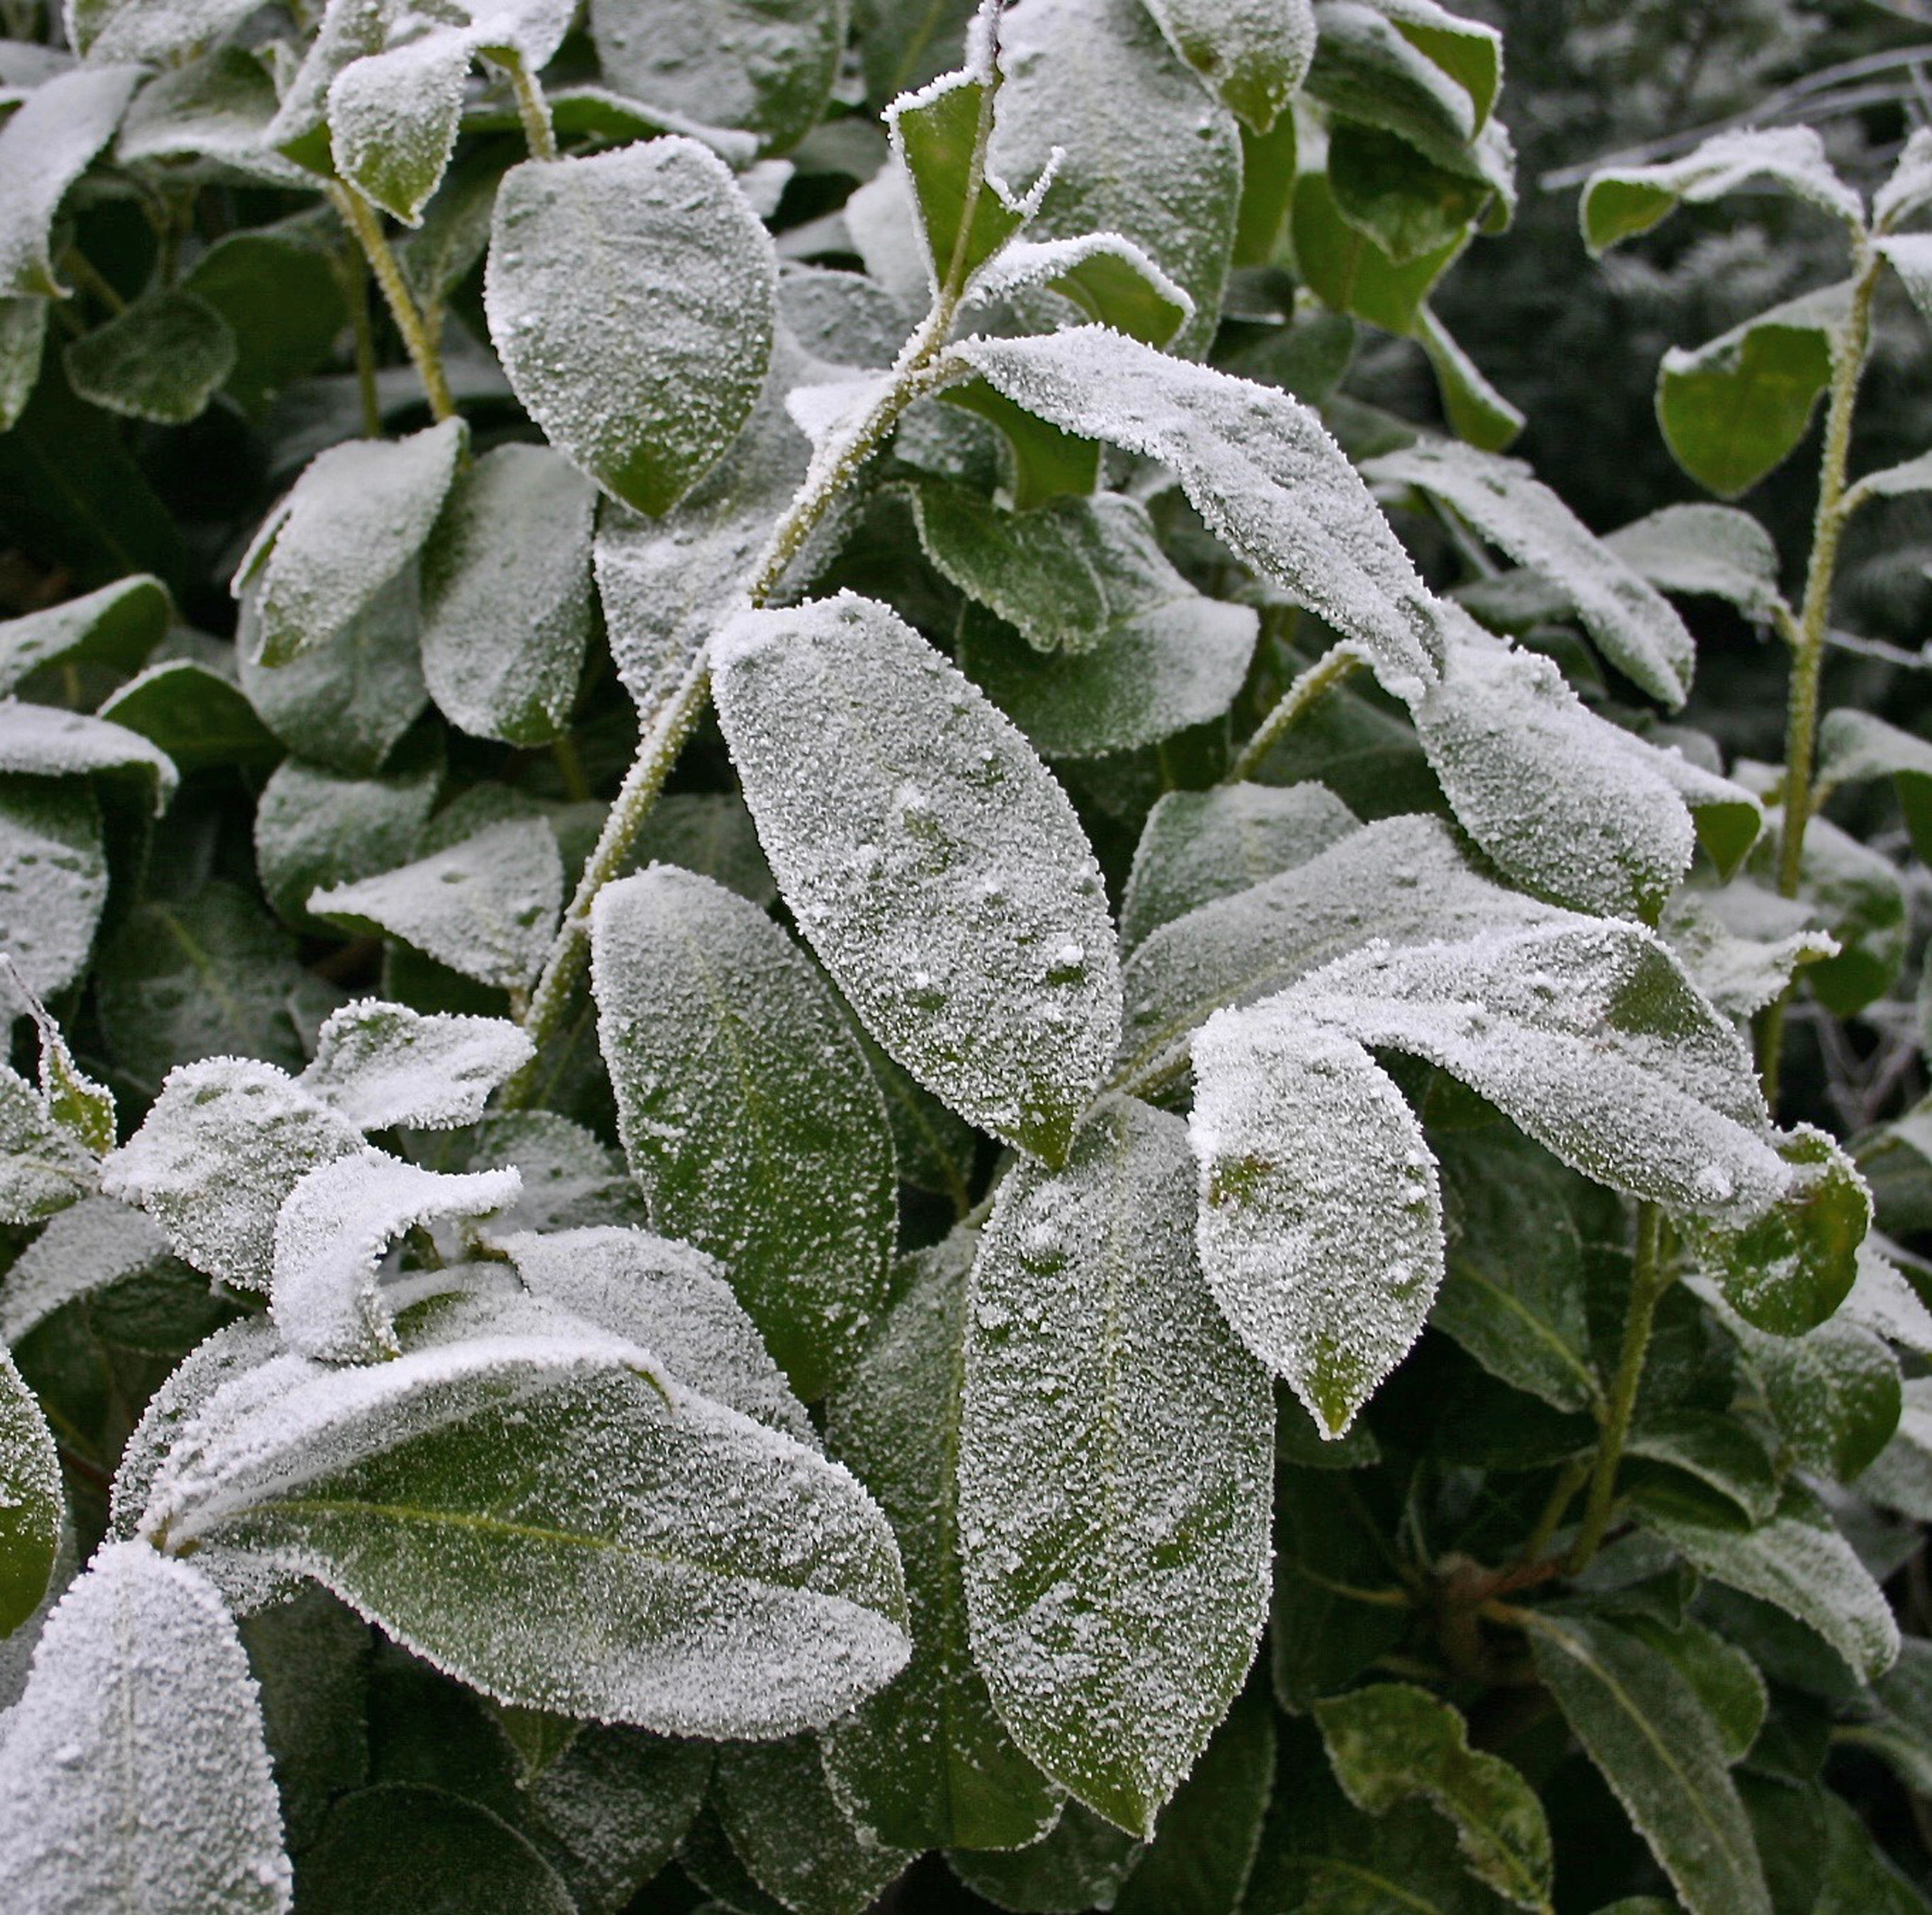
tree, cold, winter, plant, leaf, flower, frost, ripe, green, herb, produce, ivy, botany, flora, aesthetic, leaves, iced, shrub, icy, hoarfrost, flowering plant, according to, annual plant, land plant